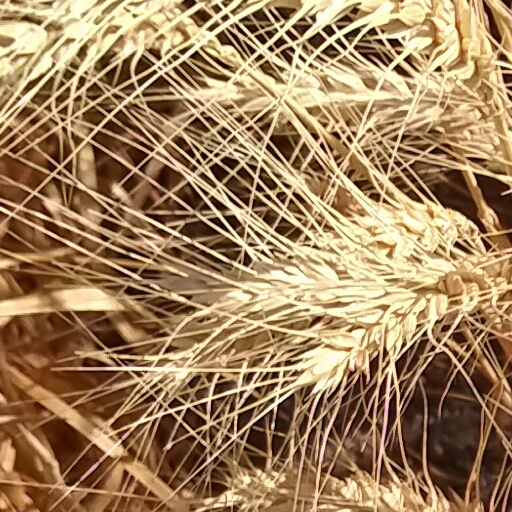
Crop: wheat